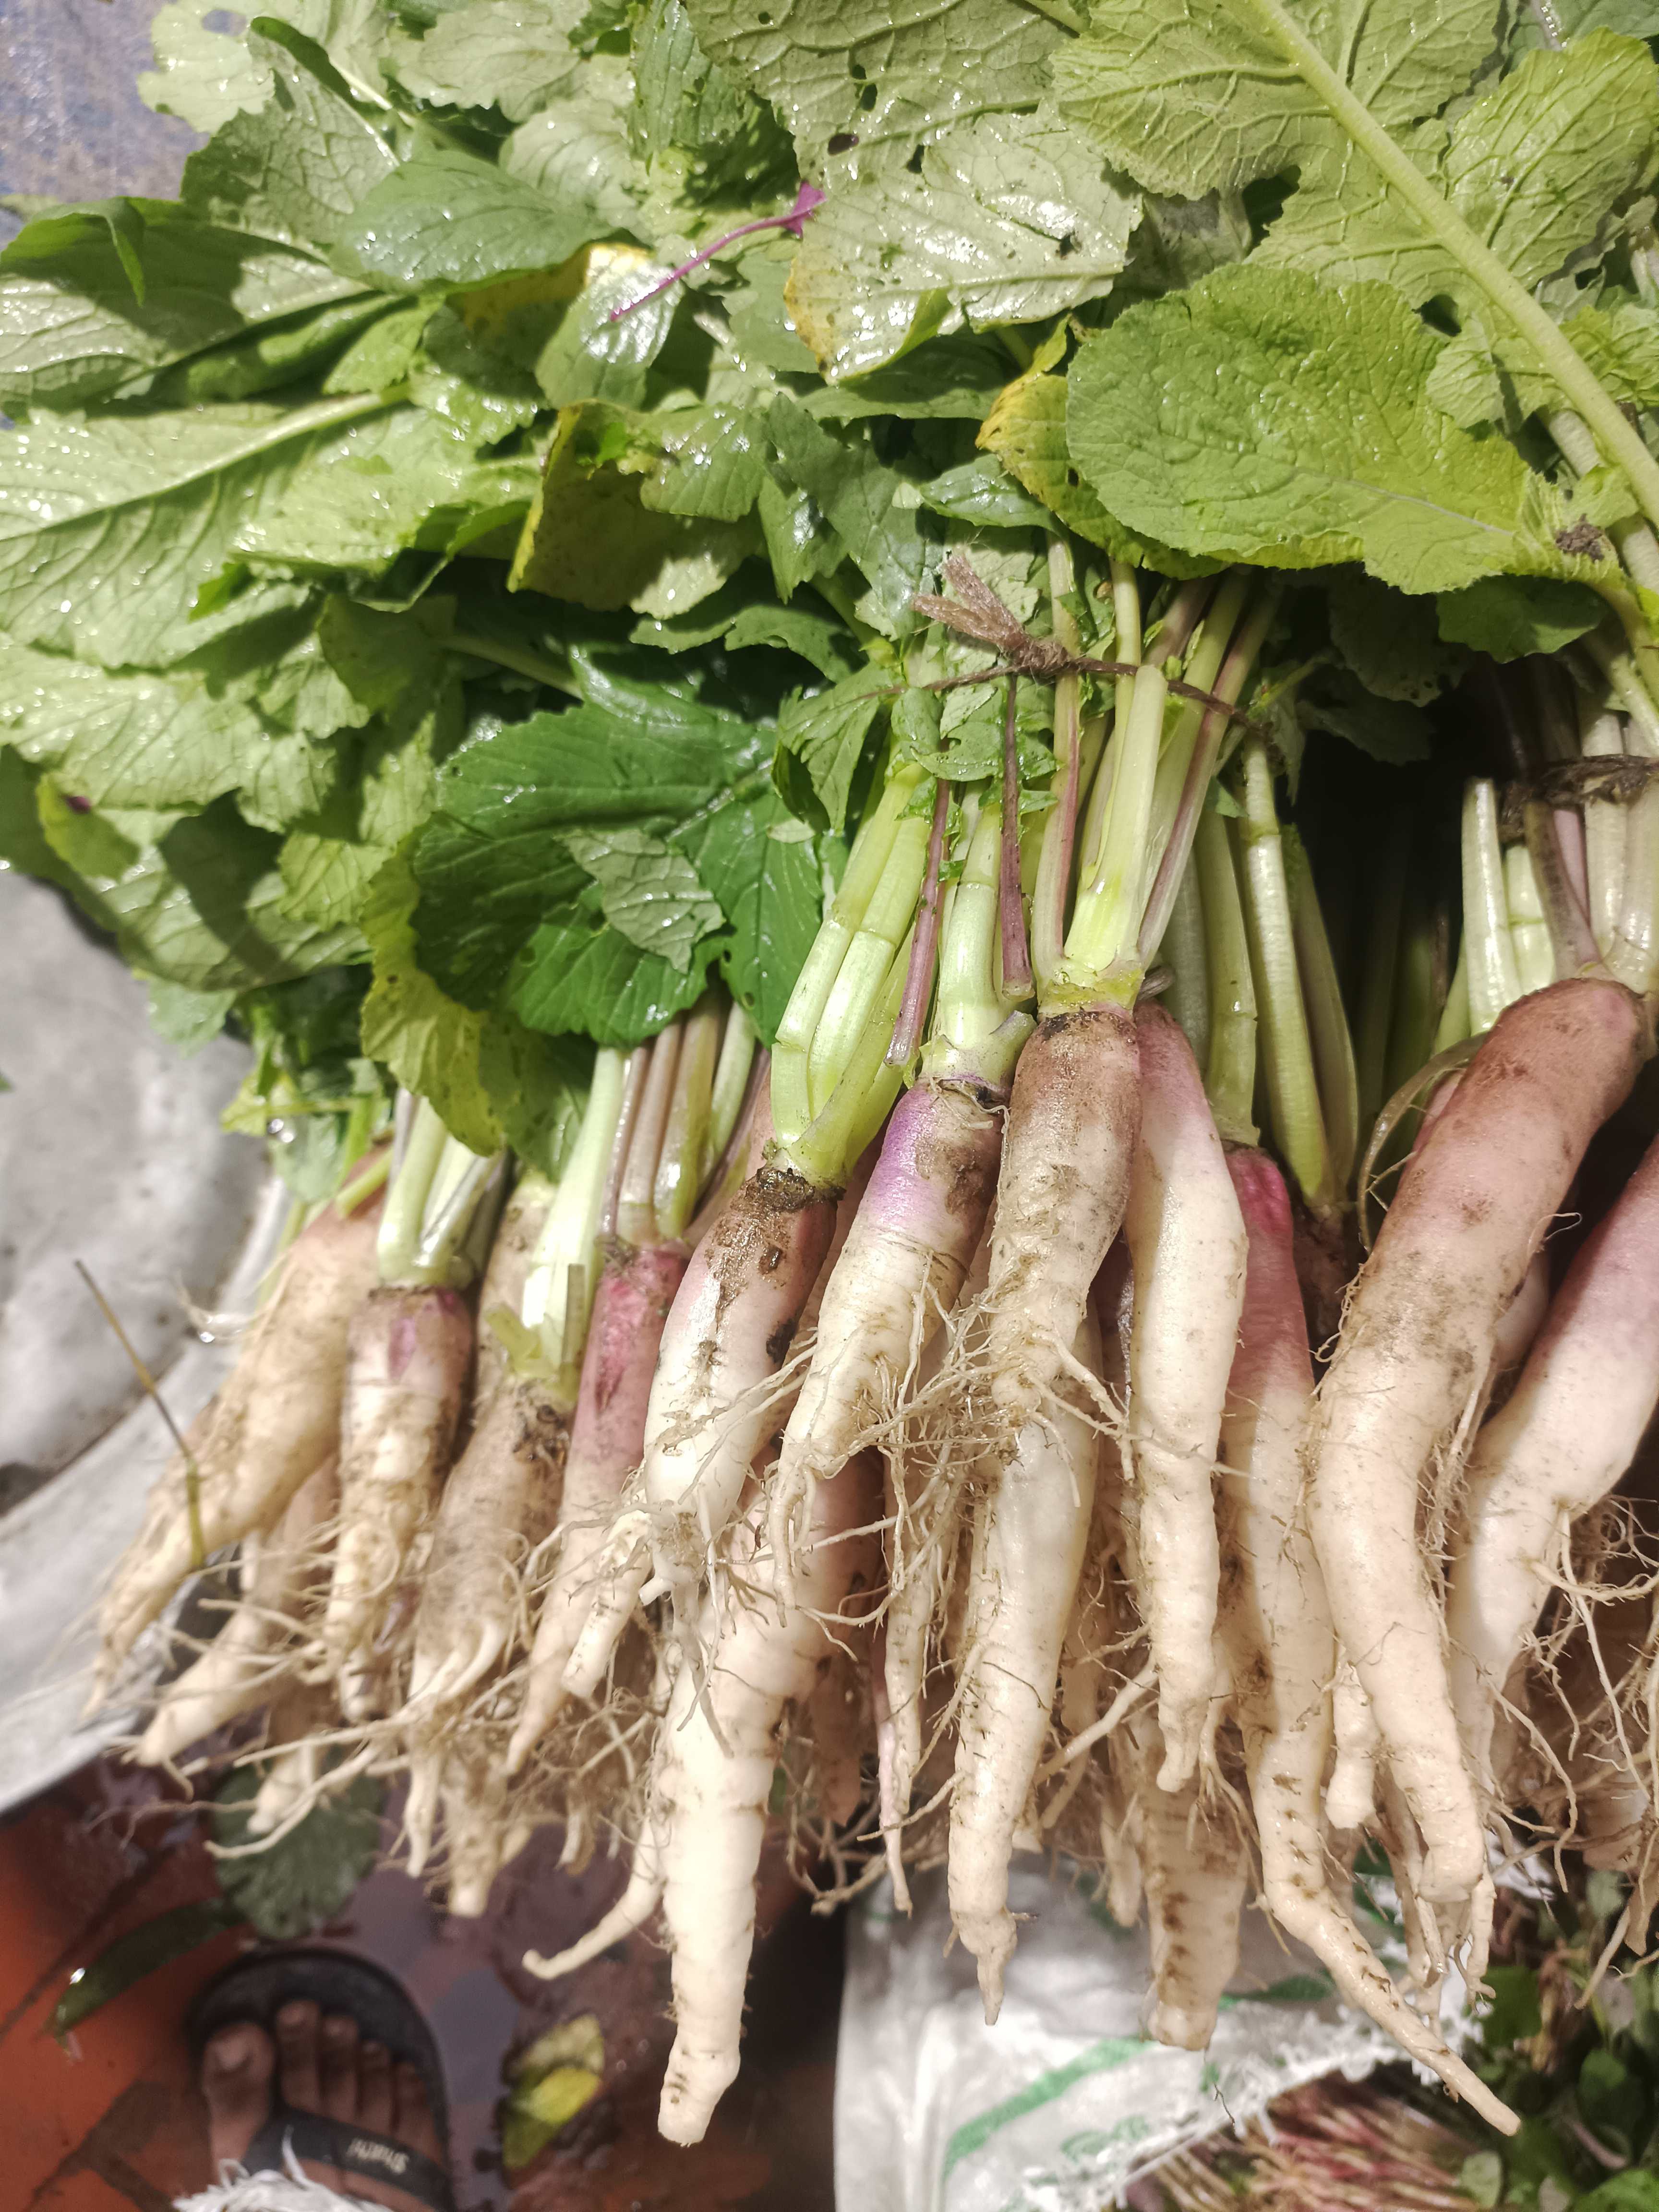
Label: Raphanus sativus